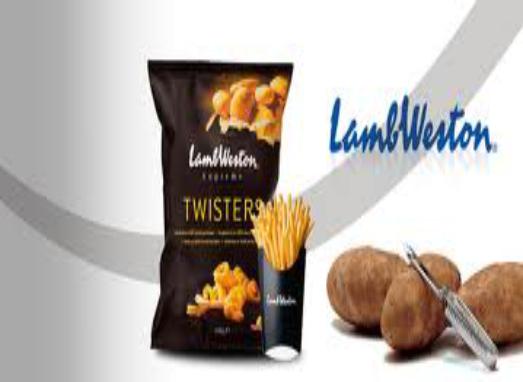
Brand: Lamb Weston
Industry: Food